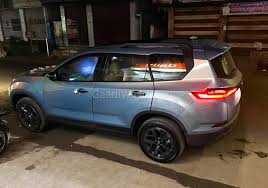
Label: noambulance